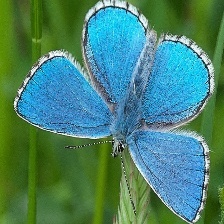
Species: ADONIS
Butterfly family (ImageNet category): lycaenid_butterfly